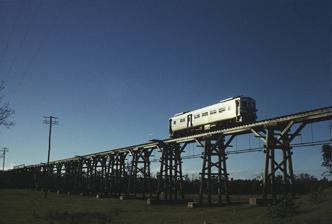
Building: Splitters Creek Railway Bridge
Country: Australia
Year built: 1880
This article relies largely or entirely on a single source . Relevant discussion may be found on the talk page . Please help improve this article by introducing  citations to additional sources . Find sources: "Splitters Creek Railway Bridge" – news · newspapers · books · scholar · JSTOR ( January 2016 ) Historic site in Queensland, Australia Splitters Creek Railway Bridge RM 1901 crossing the Splitters Creek railway bridge, circa 1989 Location across Splitters Creek on the Bundaberg - Mount Perry Line , between Oakwood and Sharon , Bundaberg Region , Queensland , Australia Coordinates 24°51′46″S 152°17′09″E / 24.8628°S 152.2859°E / -24.8628; 152.2859 Design period 1870s - 1890s (late 19th century) Built 1879 - 1880 Queensland Heritage Register Official name Splitters Creek Railway Bridge, Splitters Creek Railway Bridge (Sharon) Type state heritage (built) Designated 21 October 1992 Reference no. 600529 Significant period 1870s (fabric) 1881-1993 (historical use) Significant components abutments - railway bridge, pier/s (bridge) Builders J & A Overend Location of Splitters Creek Railway Bridge in Queensland Show map of Queensland Splitters Creek Railway Bridge (Australia) Show map of Australia Splitters Creek Railway Bridge is a heritage-listed railway bridge across Splitters Creek on the Bundaberg - Mount Perry Line , between Oakwood and Sharon in the Bundaberg Region , Queensland , Australia. It was built from 1879 to 1880 by J & A Overend. It was added to the Queensland Heritage Register on 21 October 1992. History Splitters Creek railway bridge under construction The contract for the first section of the Mount Perry railway was awarded to J. & A. Overend and Company in November 1878. Progress on the railway was delayed during 1879 by construction of the bridge over Splitters Creek. The original design required screw pile foundations, but a deep bed of boulders was encountered and cast iron caissons , later filled with concrete and brickwork, had to be sunk instead. Work was further delayed by an unsuccessful attempt by the contractors to use coffer dams to aid the sinking of the piers. The bridge was completed in 1880 with the use of compressed air equipment obtained from the engineer for the Fitzroy River bridge. The contract was completed in February 1881 at an additional cost of £1,461 due to the difficulties experienced in building the bridge. The railway was opened for traffic between North Bundaberg and Moolboolaman on 19 July 1881. The bridge's aging plate girders and long timber spans caused restrictions on the use of heavy engines on the line and as early as 1916, no two attached PB15 or B15 class locomotives were permitted on the bridge at the same time. By 1958 two attached locomotives were allowed on the bridge at the same time if sanctioned by the District Superintendent and only at a speed not exceeding 4 miles per hour (6.4 km/h). By 1971 two attached diesel-hydraulic locomotives were allowed on the bridge at the same time provided the train was stopped before crossing and the speed did not exceed 4 miles per hour (6.4 km/h). The last operating section of the railway, from North Bundaberg to Gin Gin including the bridge, was closed to traffic on 25 January 1993. Description The bridge comprises two 60-foot (18 m) plate girder spans with timber longitudinals and timber approach spans including 36-foot (11 m) spans strengthened with strut and crown, other spans by truss and tie rods. Metal girders are continuous over two spans and support cross-girders at lower flange level. These carry longitudinal timber stringers on which the rails rest. Heritage listing Splitters Creek Railway Bridge was listed on the Queensland Heritage Register on 21 October 1992 having satisfied the following criteria. The place demonstrates rare, uncommon or endangered aspects of Queensland's cultural heritage. A late 19th century timber trestle bridge, representative of a type once more widespread in Queensland, with riveted half-through continuous plate girder main spans which are the oldest extant of their type in Queensland. References